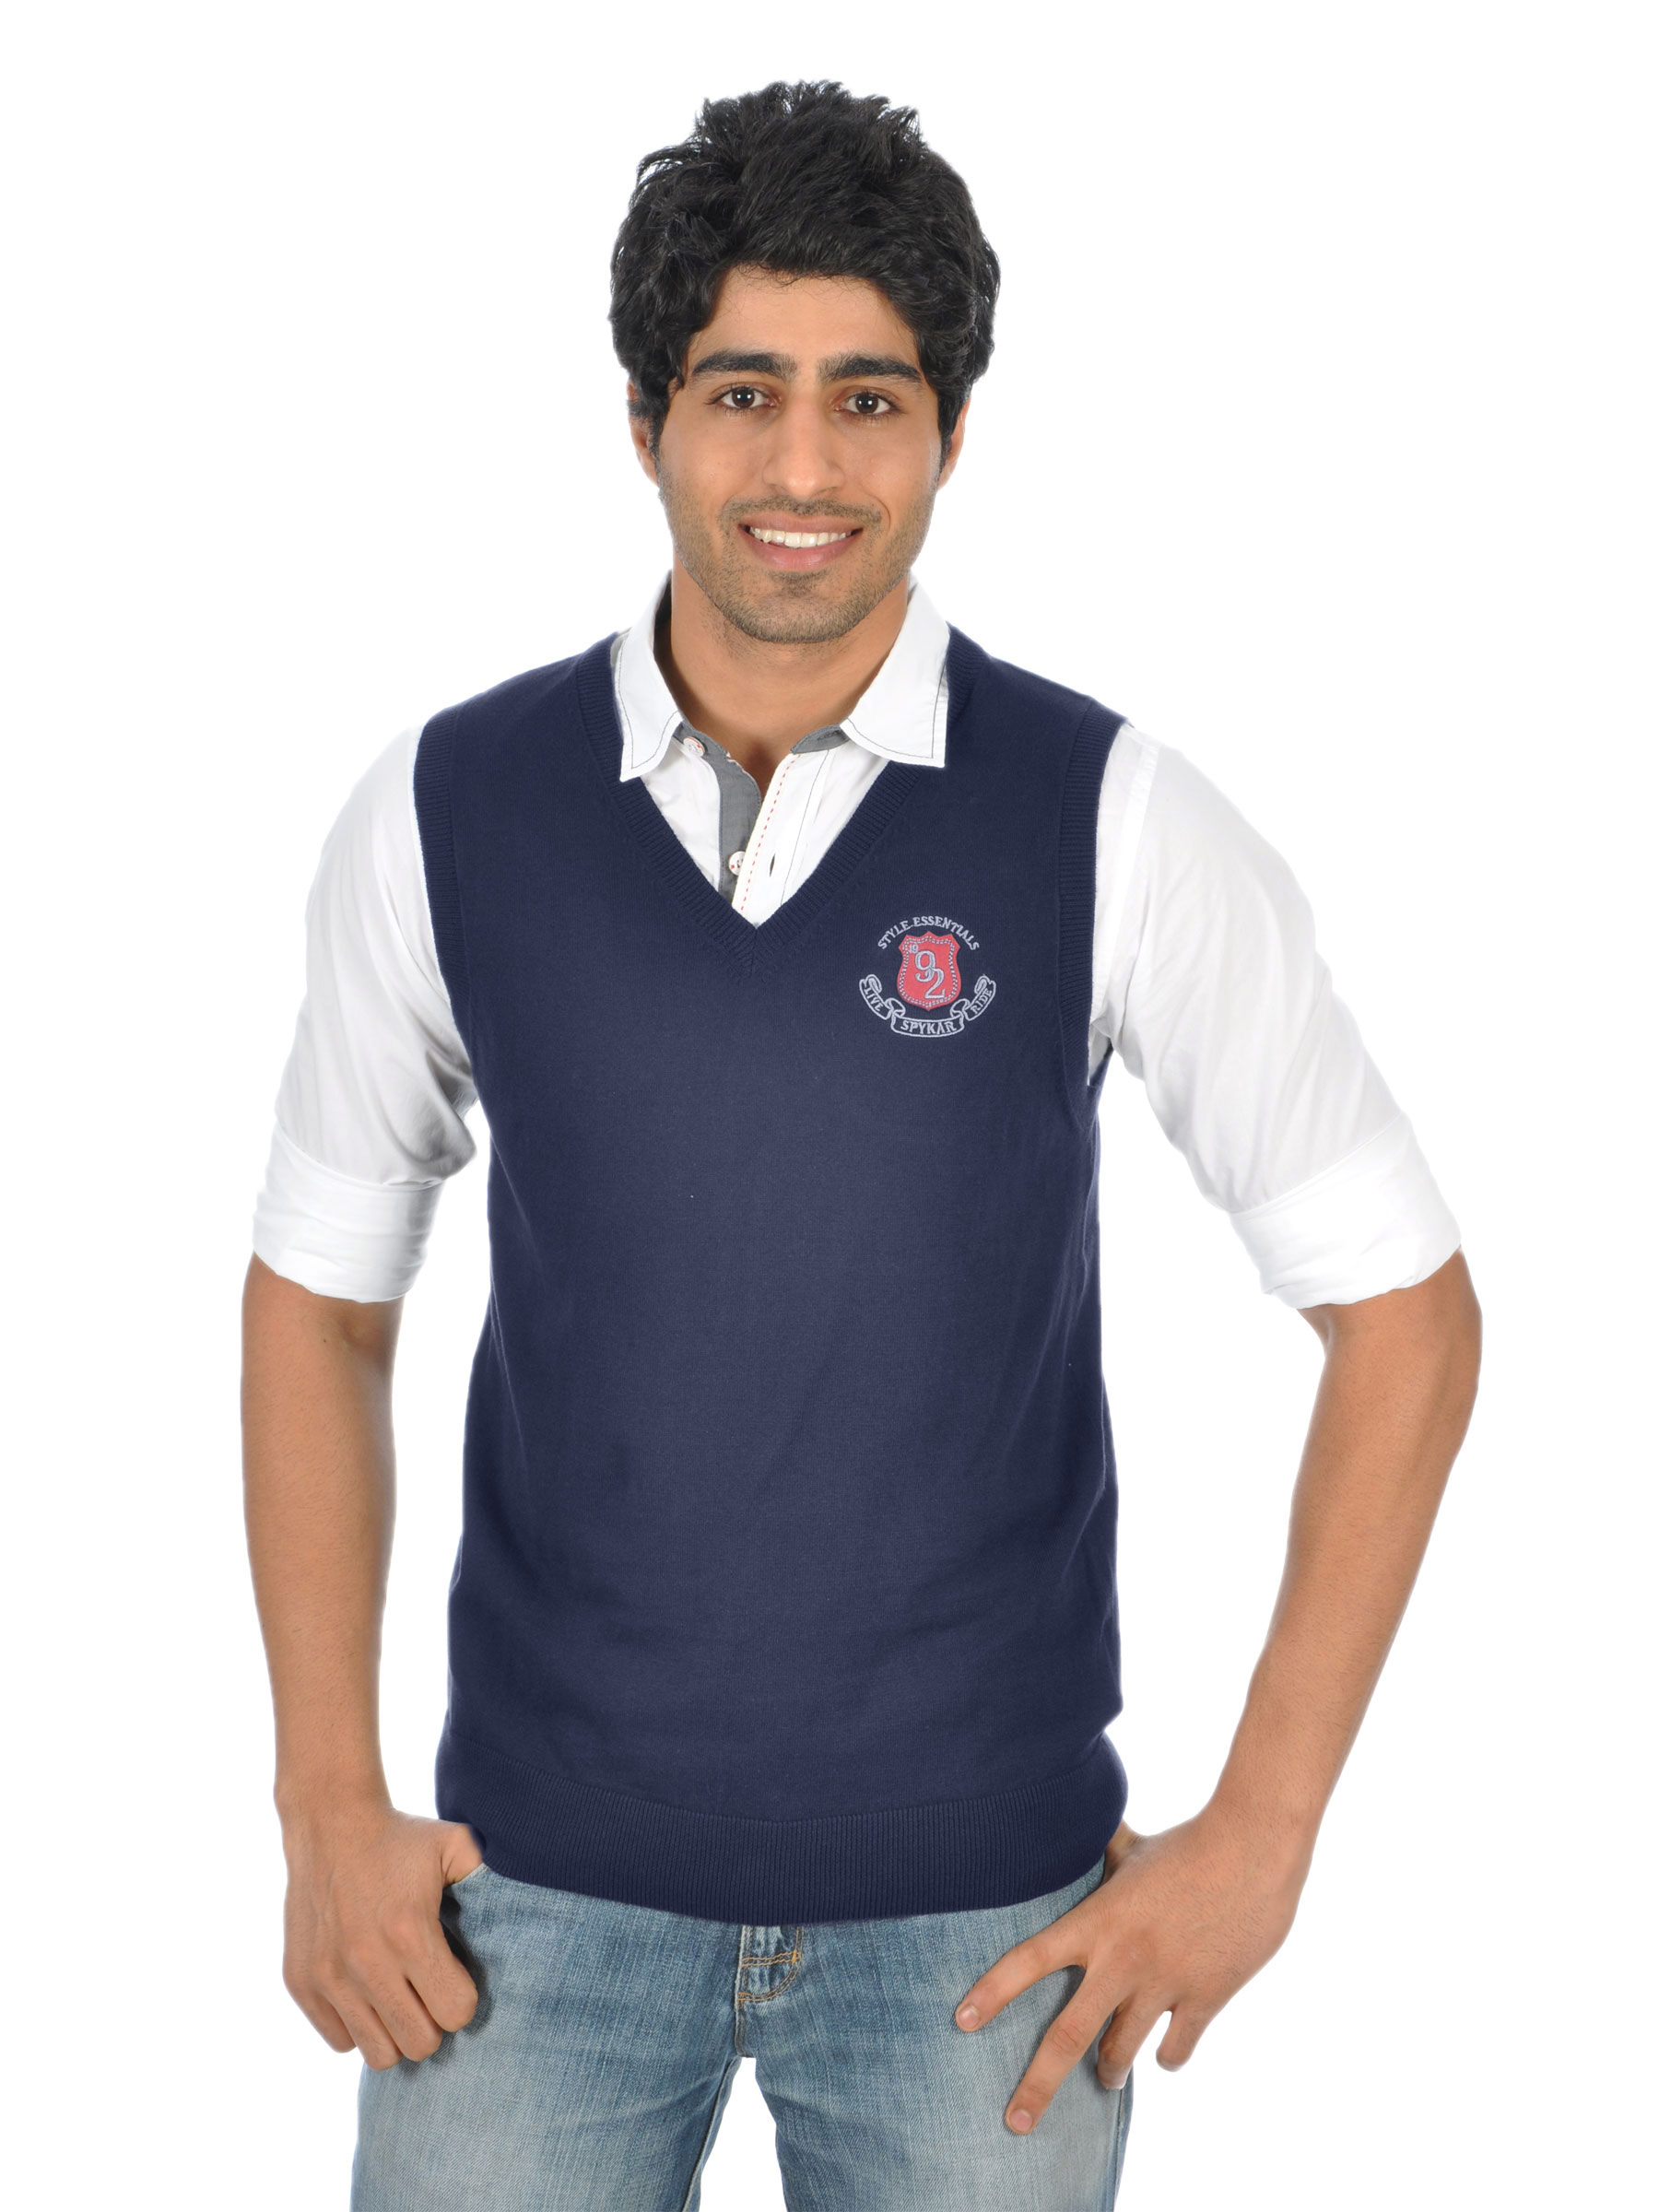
Spykar Men Rts Style Live Ride Navy Blue Sweaters
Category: Apparel / Topwear / Sweaters
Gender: Men
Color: Navy Blue
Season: Fall 2011
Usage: Casual